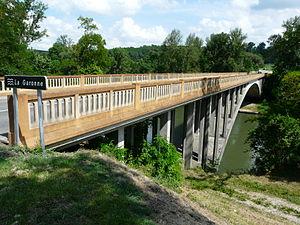
Le pont de la route départementale 25 sur la Garonne, entre Saint-Julien-sur-Garonne (sur l'autre rive) et Rieux-Volvestre (de l'autre côté), Haute-Garonne, France.
Henry Lossier est un ingénieur civil suisse né à Genève en 1878 et mort en 1962.